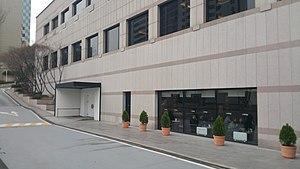
Le scandale du Burning Sun est une affaire juridique et médiatique sud-coréenne relative à un nightclub de Séoul abritant des activités illégales telles que la distribution de drogue aux clients privilégiés pour leur permettre de violer des clientes, l'autorisation d'entrer dans l'établissement aux mineurs, ainsi qu'à des allégations de corruption d'agents de police et de mise en place d'un réseau de prostitution. Des personnalités célèbres du monde de la K-pop se sont échangées des photos et vidéos de violences ou d'agressions sexuelles sur des femmes droguées ou en état d’ébriété, sans que celles-ci soient consentantes. Ce scandale qui a choqué le pays est le plus important à frapper l'industrie de la K-pop, en raison du rôle central occupé par plusieurs chanteurs. En novembre 2019, le procès de deux d'entre eux se conclut par des peines de prison de 5 et 6 ans, notamment pour viol en réunion et diffusion du matériel vidéo concerné.